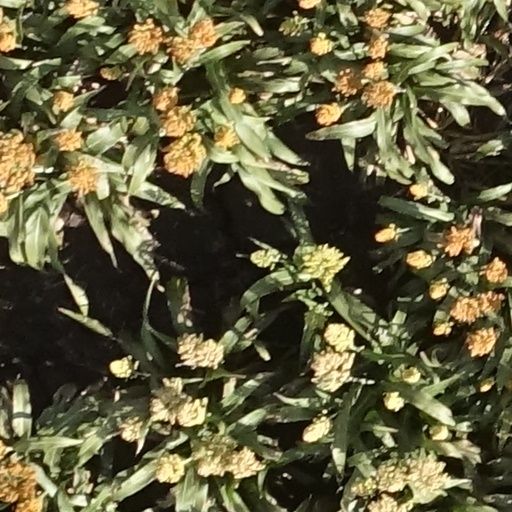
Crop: sorghum